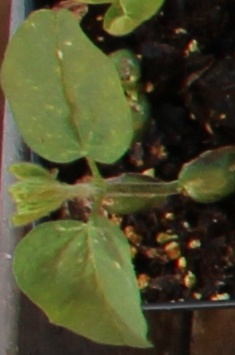
Label: Soybean